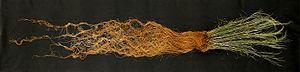
Panicum virgatum, le panic érigé ou millet vivace, est une espèce de plantes monocotylédones de la famille des Poaceae, sous-famille des Panicoideae, originaire d'Amérique du Nord.
Une zone tampon est une zone située entre deux entités géographiques ou biogéographiques, qui lie et/ou sépare les deux entités.